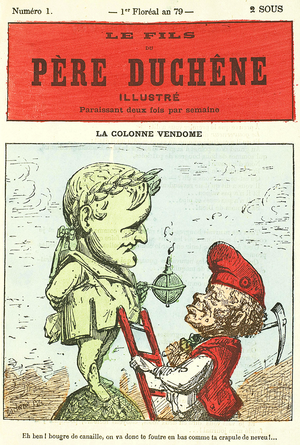
Le Fils du père Duchêne illustré est le nom sous lequel parurent 10 numéros du journal Le Père Duchêne, du 21 avril au 24 mai 1871, présentés dans le tableau ci-dessous. La collection permet de suivre de façon imagée les événements les plus marquants de la Commune, le dernier numéro qui a paru pendant la Semaine sanglante représentant même le départ de la Commune.